Sydney Swans

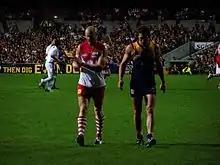
Barry Hall and Darren Glass

The Swans developed a famous modern rivalry against the Perth-based West Coast Eagles between 2005 and 2007, when six consecutive games between the two teams, including two qualifying finals and two grand finals, were decided by less than a goal. The rivalry was highlighted by Sydney's four-point win against West Coast in the 2005 Grand Final, and West Coast's one-point win against Sydney in the 2006 Grand Final.